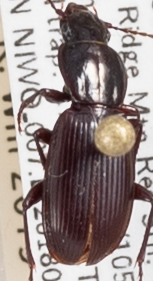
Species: Pterostichus restrictus
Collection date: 2018-07-17
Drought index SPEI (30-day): -0.734
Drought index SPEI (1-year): -0.54
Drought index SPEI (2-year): -0.03